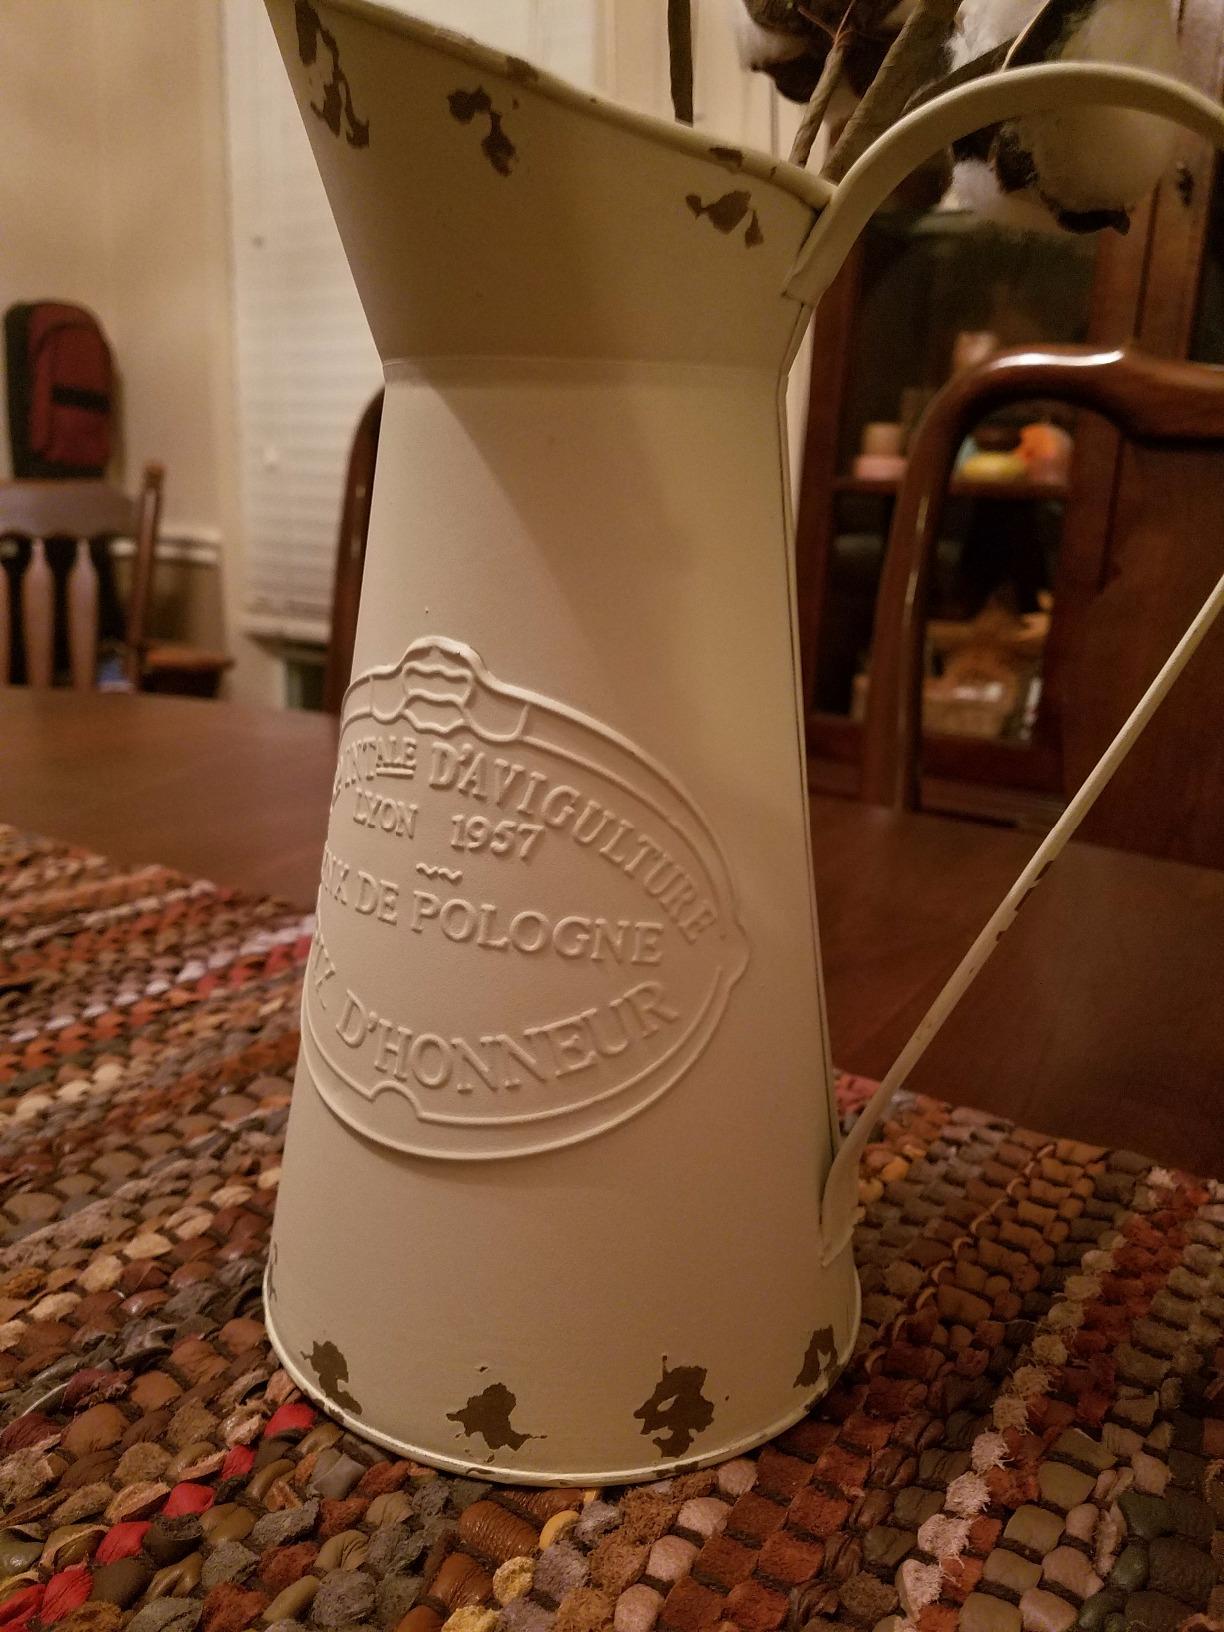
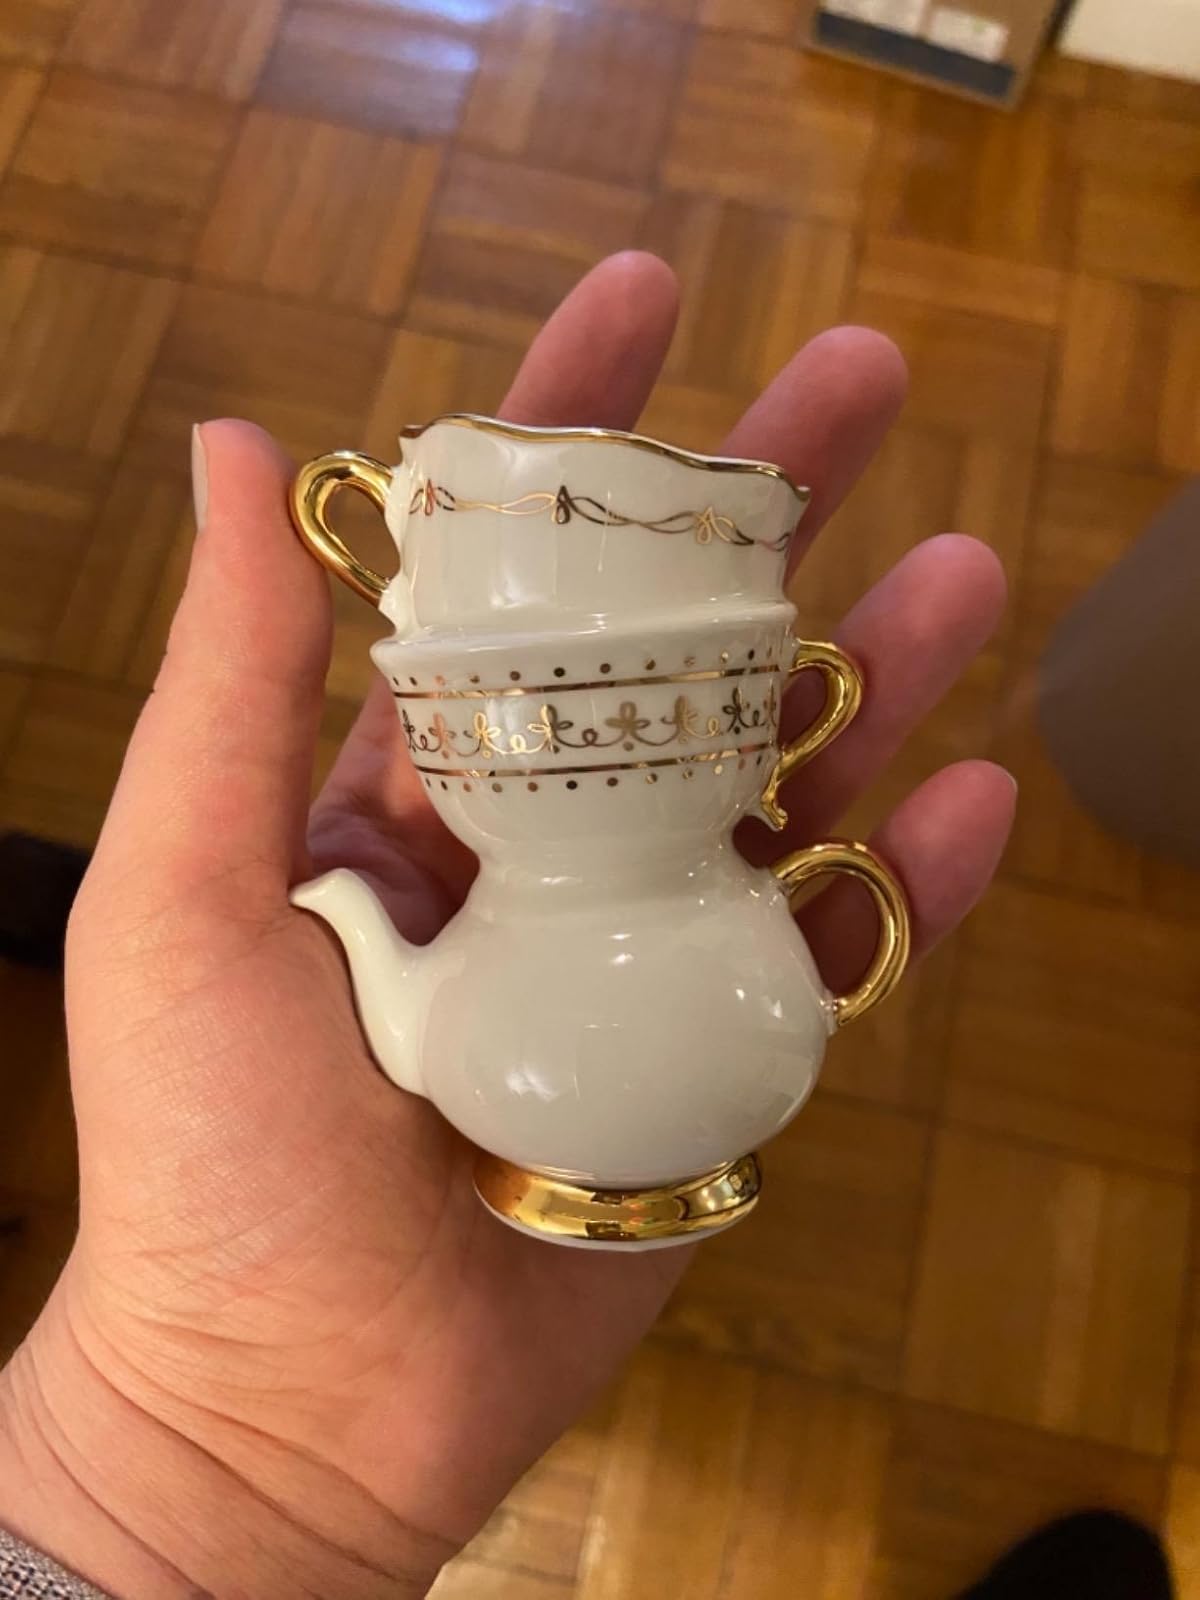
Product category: vase
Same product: no